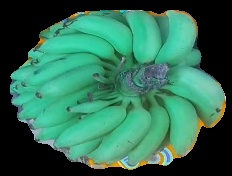
Variety: elakki-bale
Grade: grade2